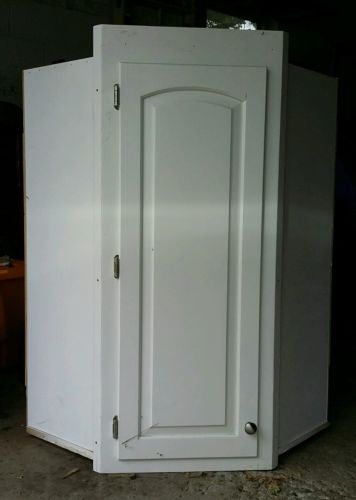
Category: cabinet